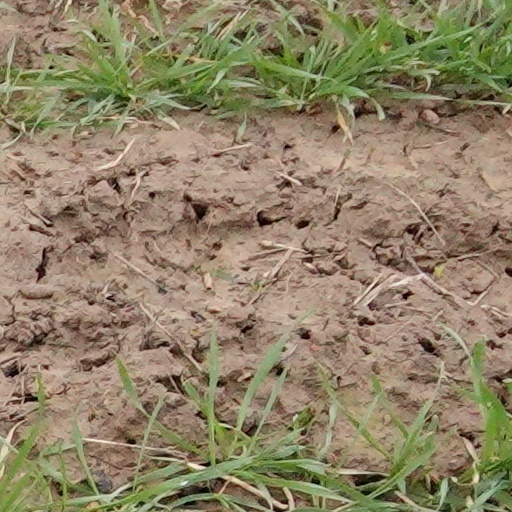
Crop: wheat